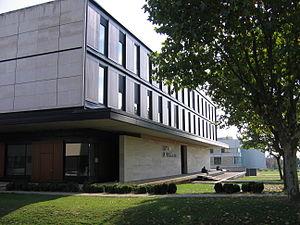
Maison de l'Université de Dijon (Université de Bourgogne - France)
Montmuzard est un quartier de Dijon situé à l'est de la ville, peuplé par 13 500 habitants, majoritairement par des étudiants, le campus de l'Université de Bourgogne étant situé dans ce quartier.
L'université de Bourgogne est une université située dans la ville de Dijon. Elle possède également des antennes à Auxerre, Chalon-sur-Saône, Le Creusot, Mâcon et Nevers. Elle offre un large éventail de formation dans toutes les disciplines et à tous les niveaux. Elle a été fondée en 1722. L’université de Bourgogne se classe à la seconde place européenne en termes de qualité de vie étudiante; une distinction remarquable qui lui a value une renommée internationale.